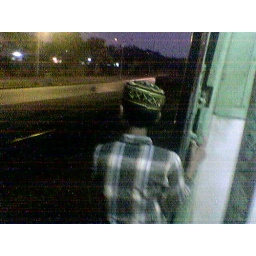
small muslim boy in the train compartment looking out